Constitution of Spain

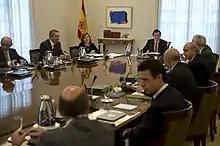
The Council of Ministers (Spain) in 2014.

Part III (Sections 66 to 96) deals with the , the Spanish legislature. It consists of two chambers: the Congress of Deputies and the Senate of Spain, with the former being privileged above the latter, in contrast with other upper chambers, such as the Italian Senate of the Republic.